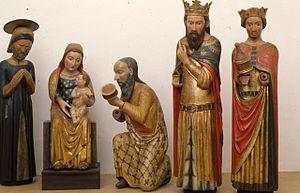
La basilique Santo Stefano Saint-Étienne de Bologne, élevée à son origine hors les murs de la ville romaine de Bononia, à la croisée de la via Æmilia et de la via Flaminia minore - aujourd’hui en plein centre-ville, sur la place éponyme - consiste en un ensemble d’églises adossées l’une à l’autre, de chapelles, de cloître, de cour, dont la construction s’est déroulée entre les IVᵉ et XIIIᵉ siècles.